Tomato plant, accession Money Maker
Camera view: vertical (180 deg); turntable rotation: 150 degrees
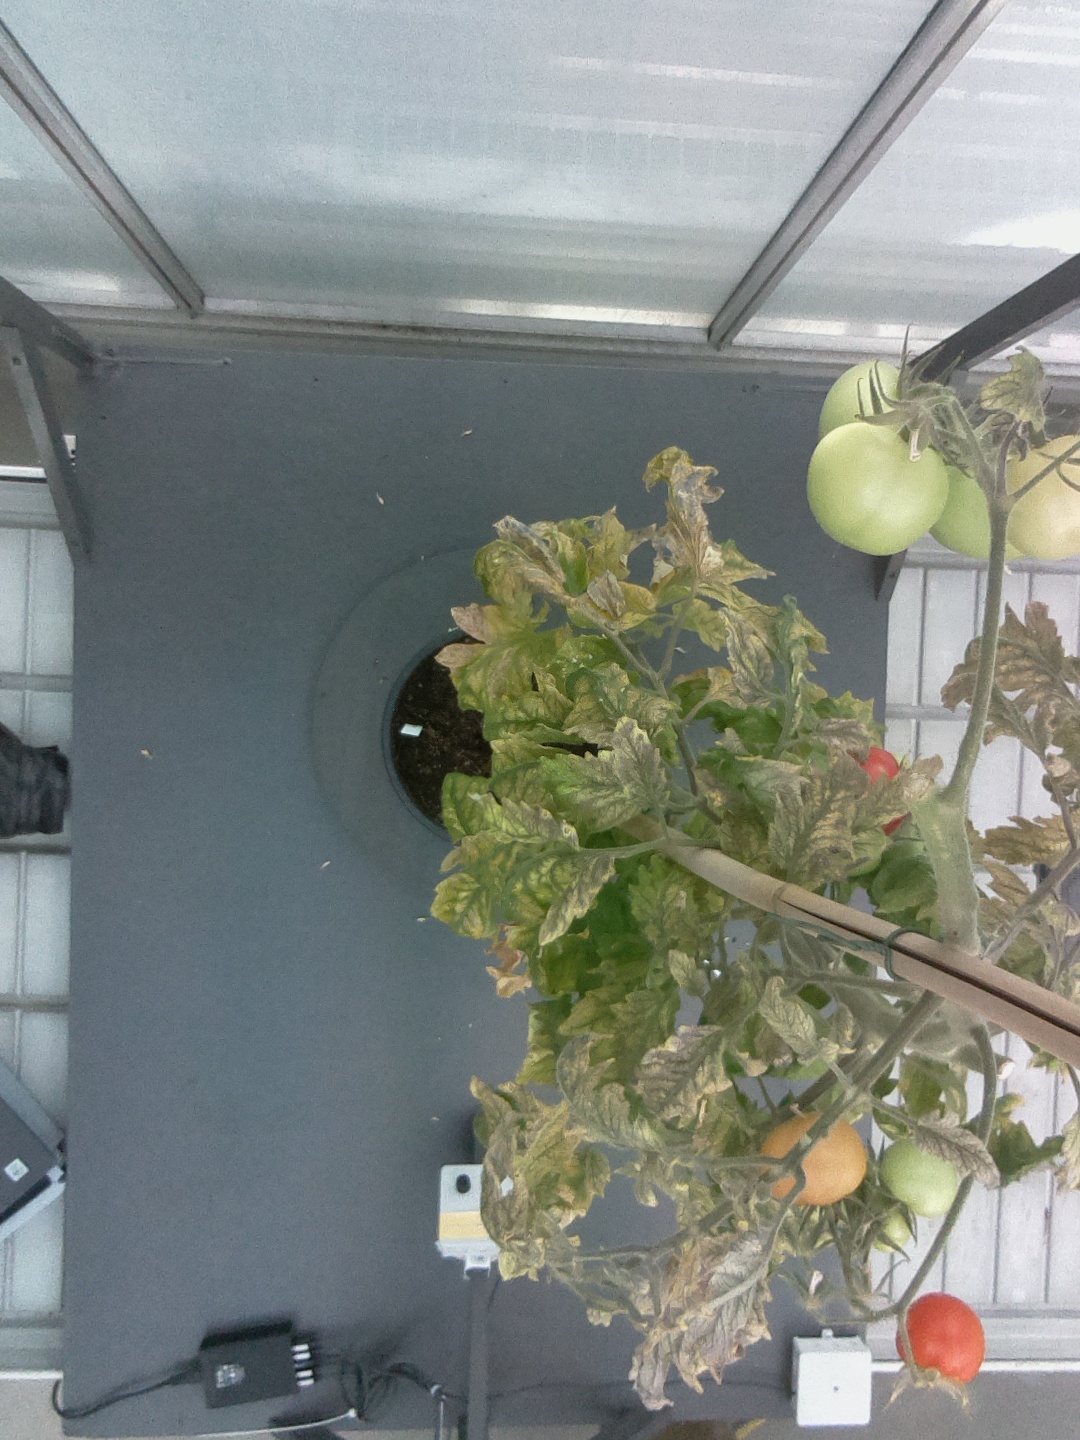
BBCH growth stage 82: 20%-30% of fruits show typical fully ripe color